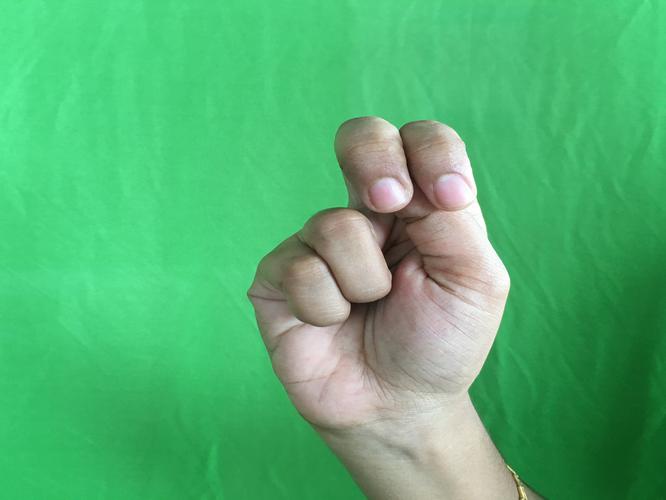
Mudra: Katakamukha_2
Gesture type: single_hand